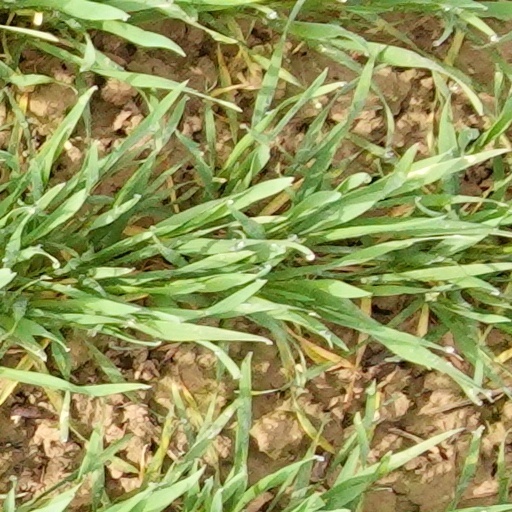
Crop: wheat